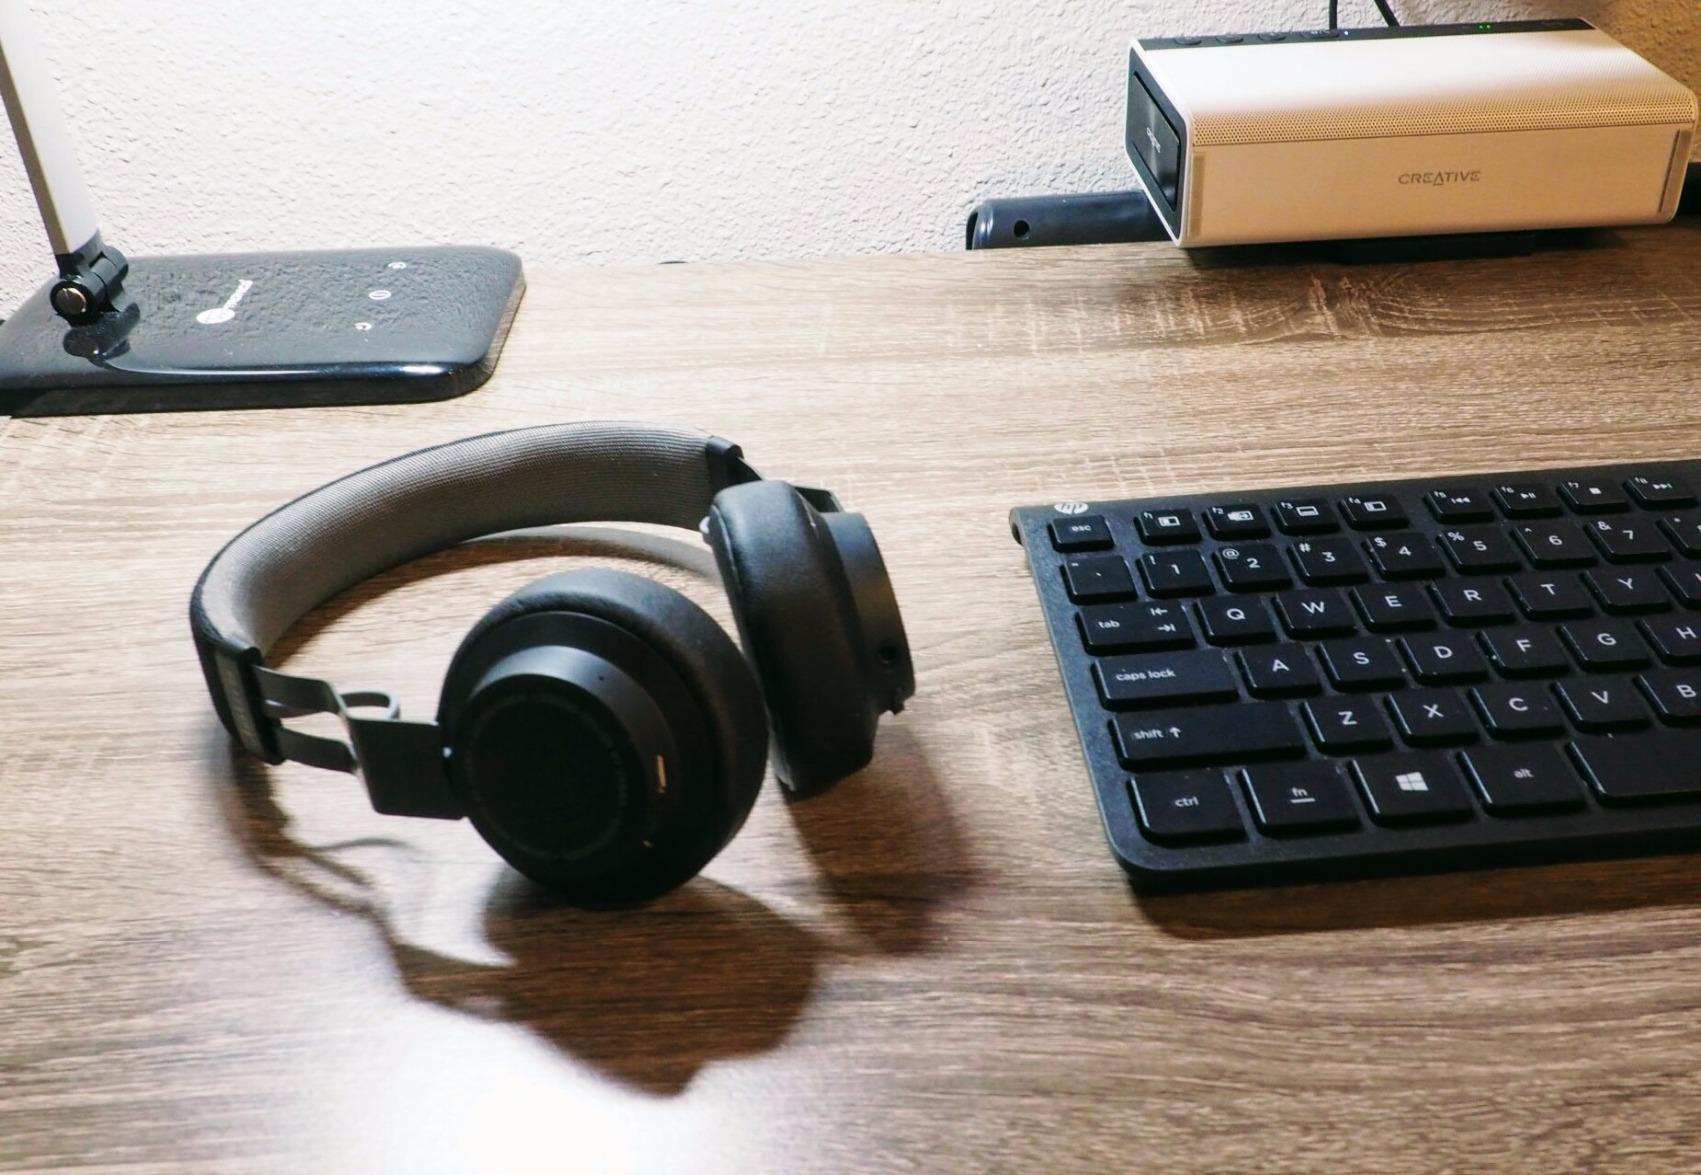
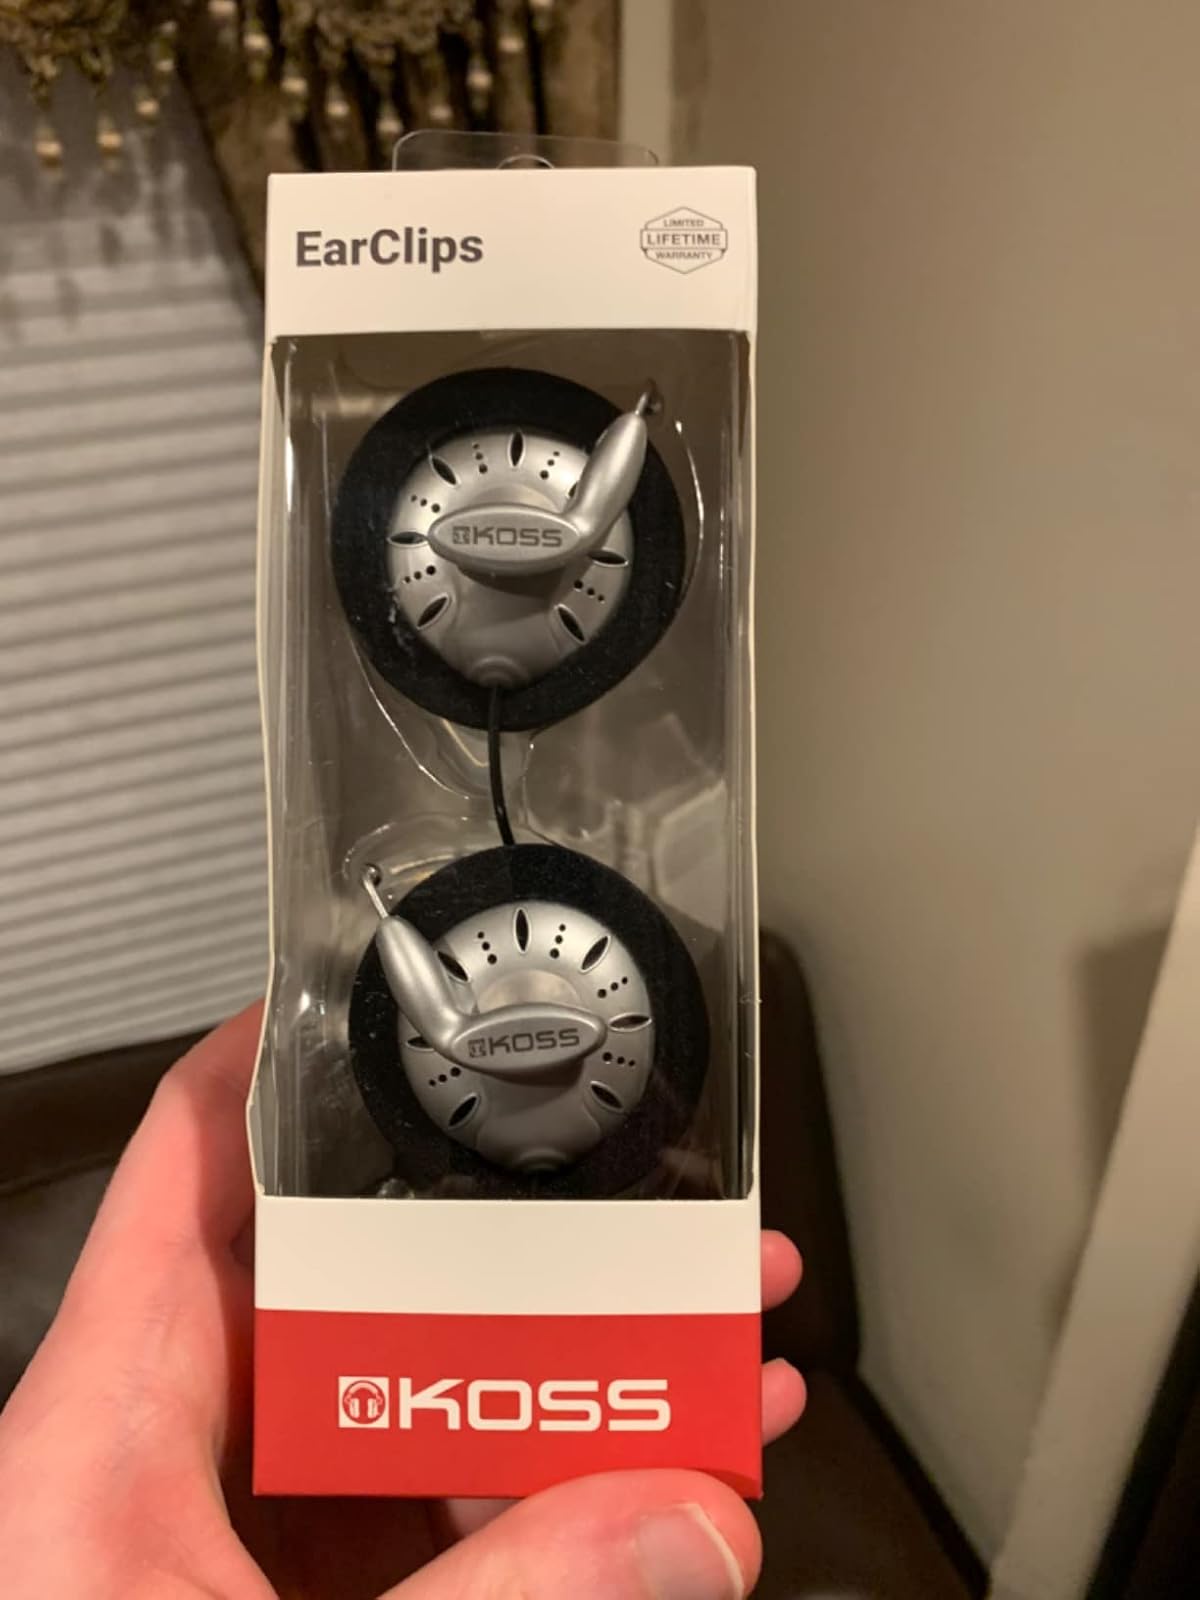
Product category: headphones
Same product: no